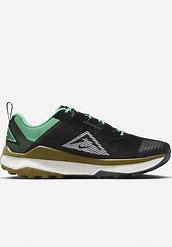
Brand: Nike
Model: Wildhorse 8